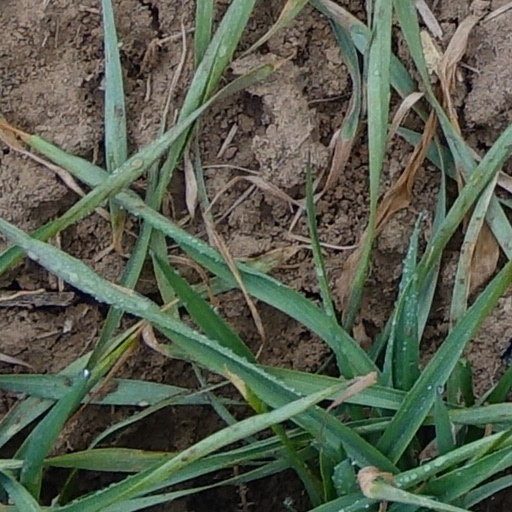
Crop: wheat